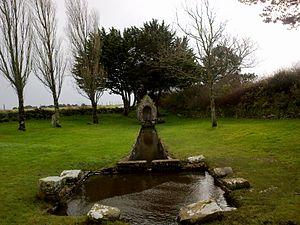
La fontaine Saint-Colomban est une fontaine de Carnac, dans le Morbihan, en France.